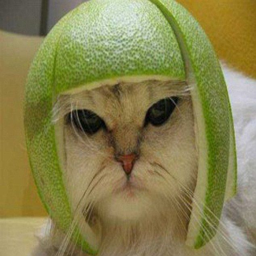
a cat dressed as a warrior